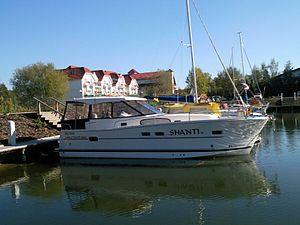
Un coche de plaisance, ou péniche de plaisance, est un type de bateau de plaisance utilisé comme résidence sur les eaux intérieures. Il est l'équivalent fluvial du camping-car.